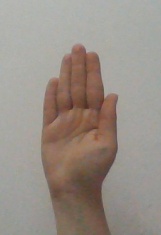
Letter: seen